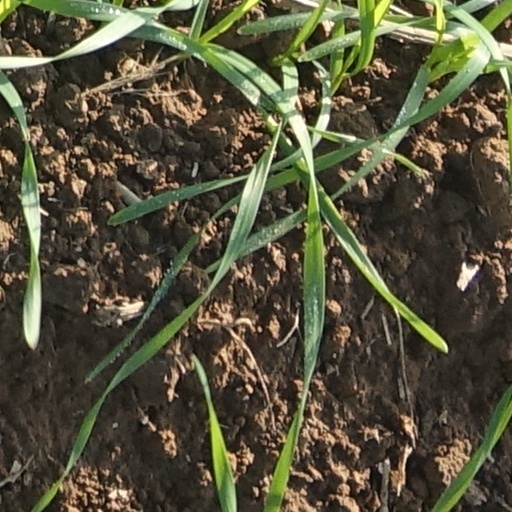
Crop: wheat